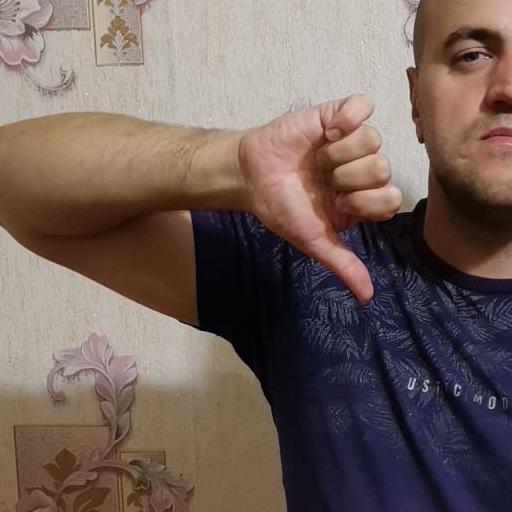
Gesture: dislike